Ivanhoé Cambridge

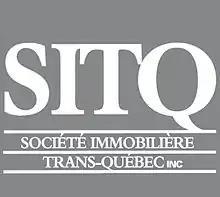

In the mid-1980s, while Ivanhoe and Cambridge were building and acquiring shopping centres in Quebec and elsewhere in Canada, the Caisse de dépôt et placement du Québec created the Société immobilière Trans-Québec (SITQ) in 1984, specializing in real estate investment, management and development. SITQ focused on three particular business sectors: office buildings and hotels, multi-residential buildings and retirement homes, and, finally, real estate investment funds. In 1991, the acquisition of the 1981 McGill College building marked a turning point in SITQ's strategy, with a growing emphasis on high-quality office buildings in the heart of major urban centres. Two years later, the company conducted its first international acquisition, the Centre de conférences Albert Borschette in Brussels, in partnership with Compagnie immobilière de Belgique. In 1996, SITQ began negotiations to acquire five office buildings in suburban Paris's La Défense business district. The transaction, completed in 1997, positioned SITQ as one of the major real estate owners in La Défense. Over the next few years, the Prisma, Friedland, Anjou and Adria office buildings, together with all land still available in La Défense, were added to the SITQ portfolio. The Tour T1 and Immeuble B would be erected there. Expansion continued in outside markets throughout the decade, and SITQ built a major portfolio of buildings. There were also acquisitions in the United States, the United Kingdom, Germany and India. At December 31, 2009, the value of SITQ's portfolio was C$17.8 billion.